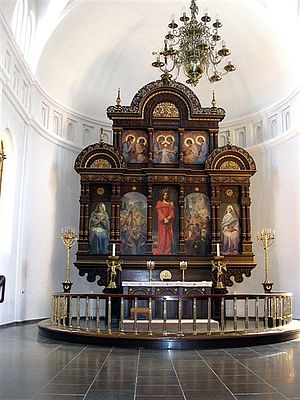
Frans Schwartz
Altertavlen i Vor Frue Kirke i Aalborg tegnet af H.B. Storck i 1908, med samtidige malerier udført af Frans Schwartz
Vor Frue Kirke i Aalborg Kommune, arkitekt Johannes Emil Gnudtzmann. Alter ved Hermann Baagøe Storck og Frans Schwartz
Johan Georg Frans Schwartz var en dansk maler.